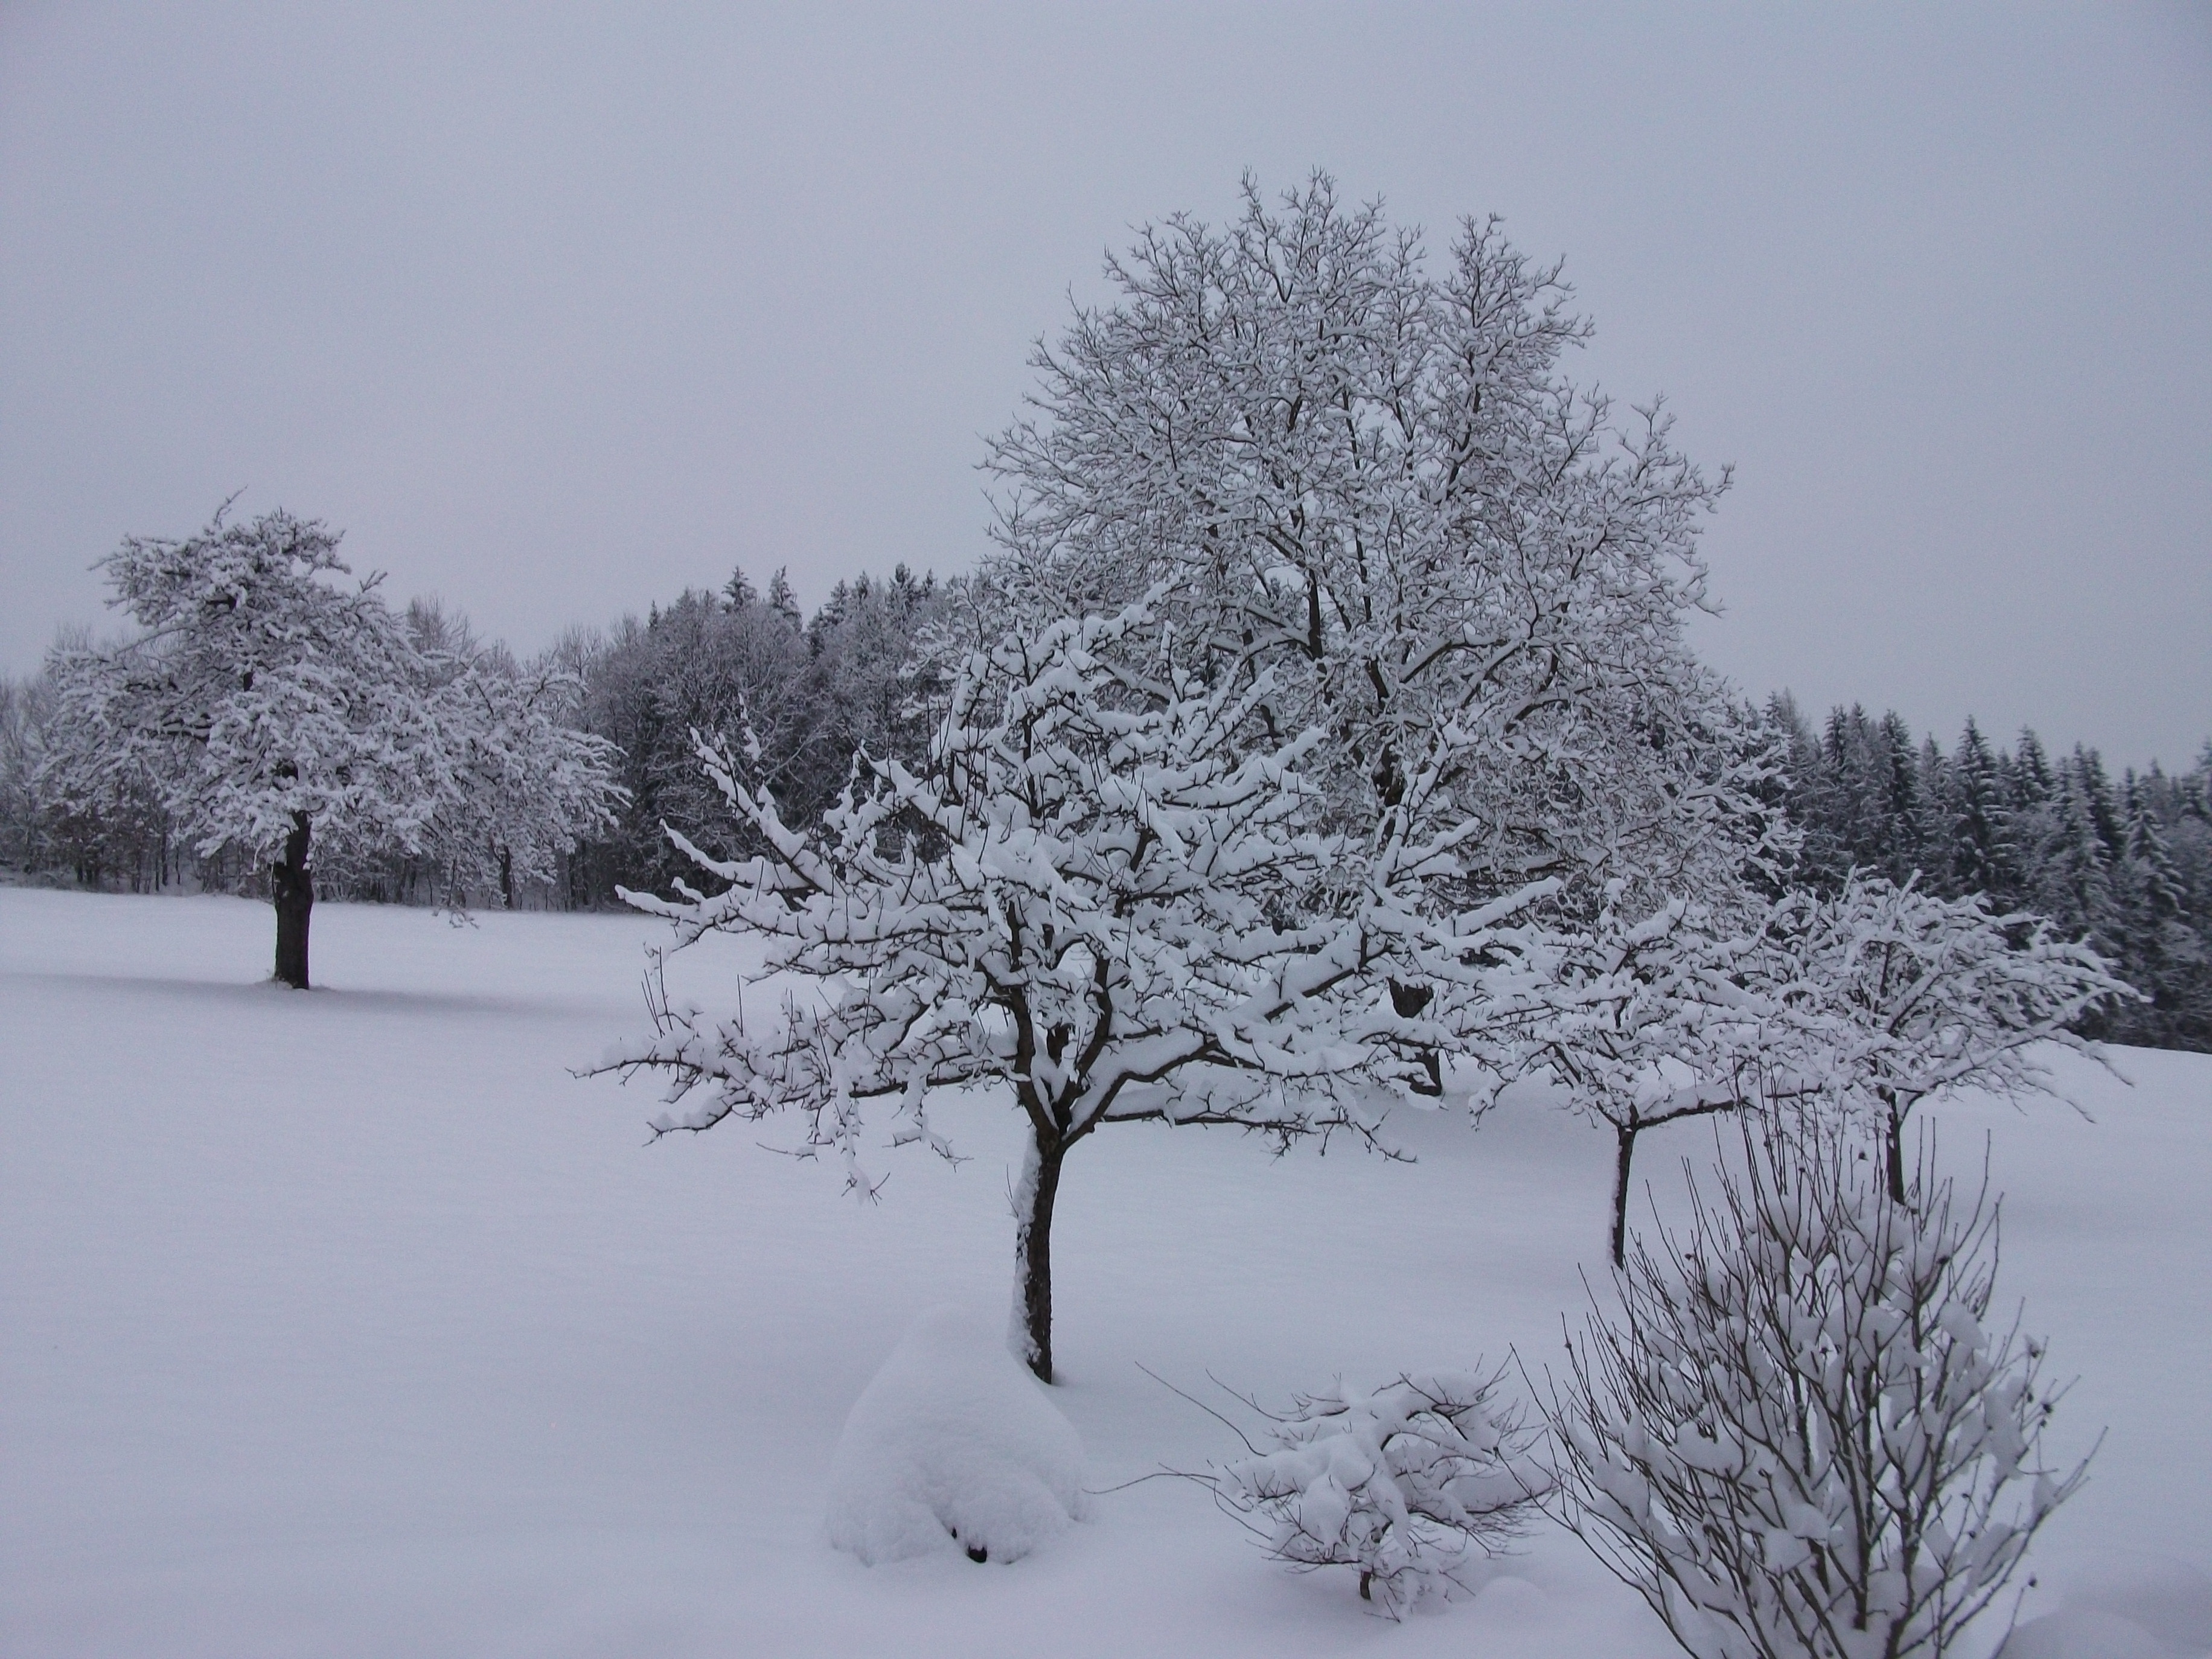
landscape, tree, branch, snow, winter, frost, weather, snowy, season, trees, blizzard, wintry, winter magic, winter forest, freezing, snow magic, winter storm, rain and snow mixed